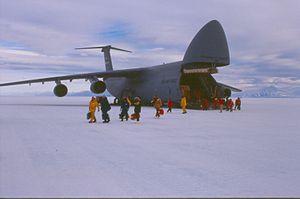
Ice Runway, littéralement « piste de glace » car construite sur la banquise, est la principale piste d'atterrissage utilisé par le United States Antarctic Program pendant l'été austral à cause de sa proximité avec la base antarctique McMurdo. Les deux autres pistes utilisées sont Williams Field et Pegasus Field.